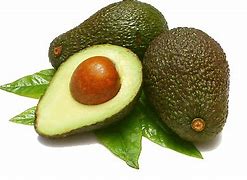
Label: Avocado